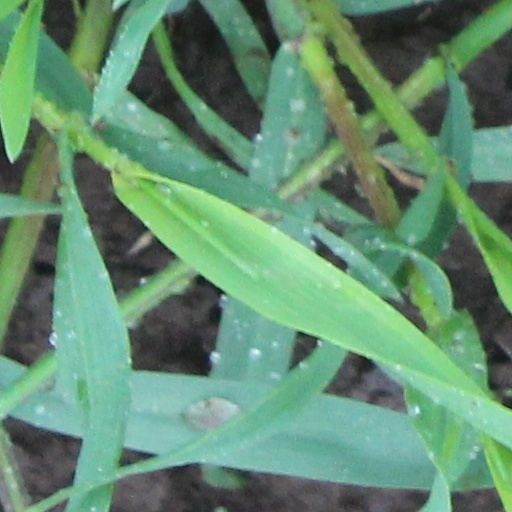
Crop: wheat